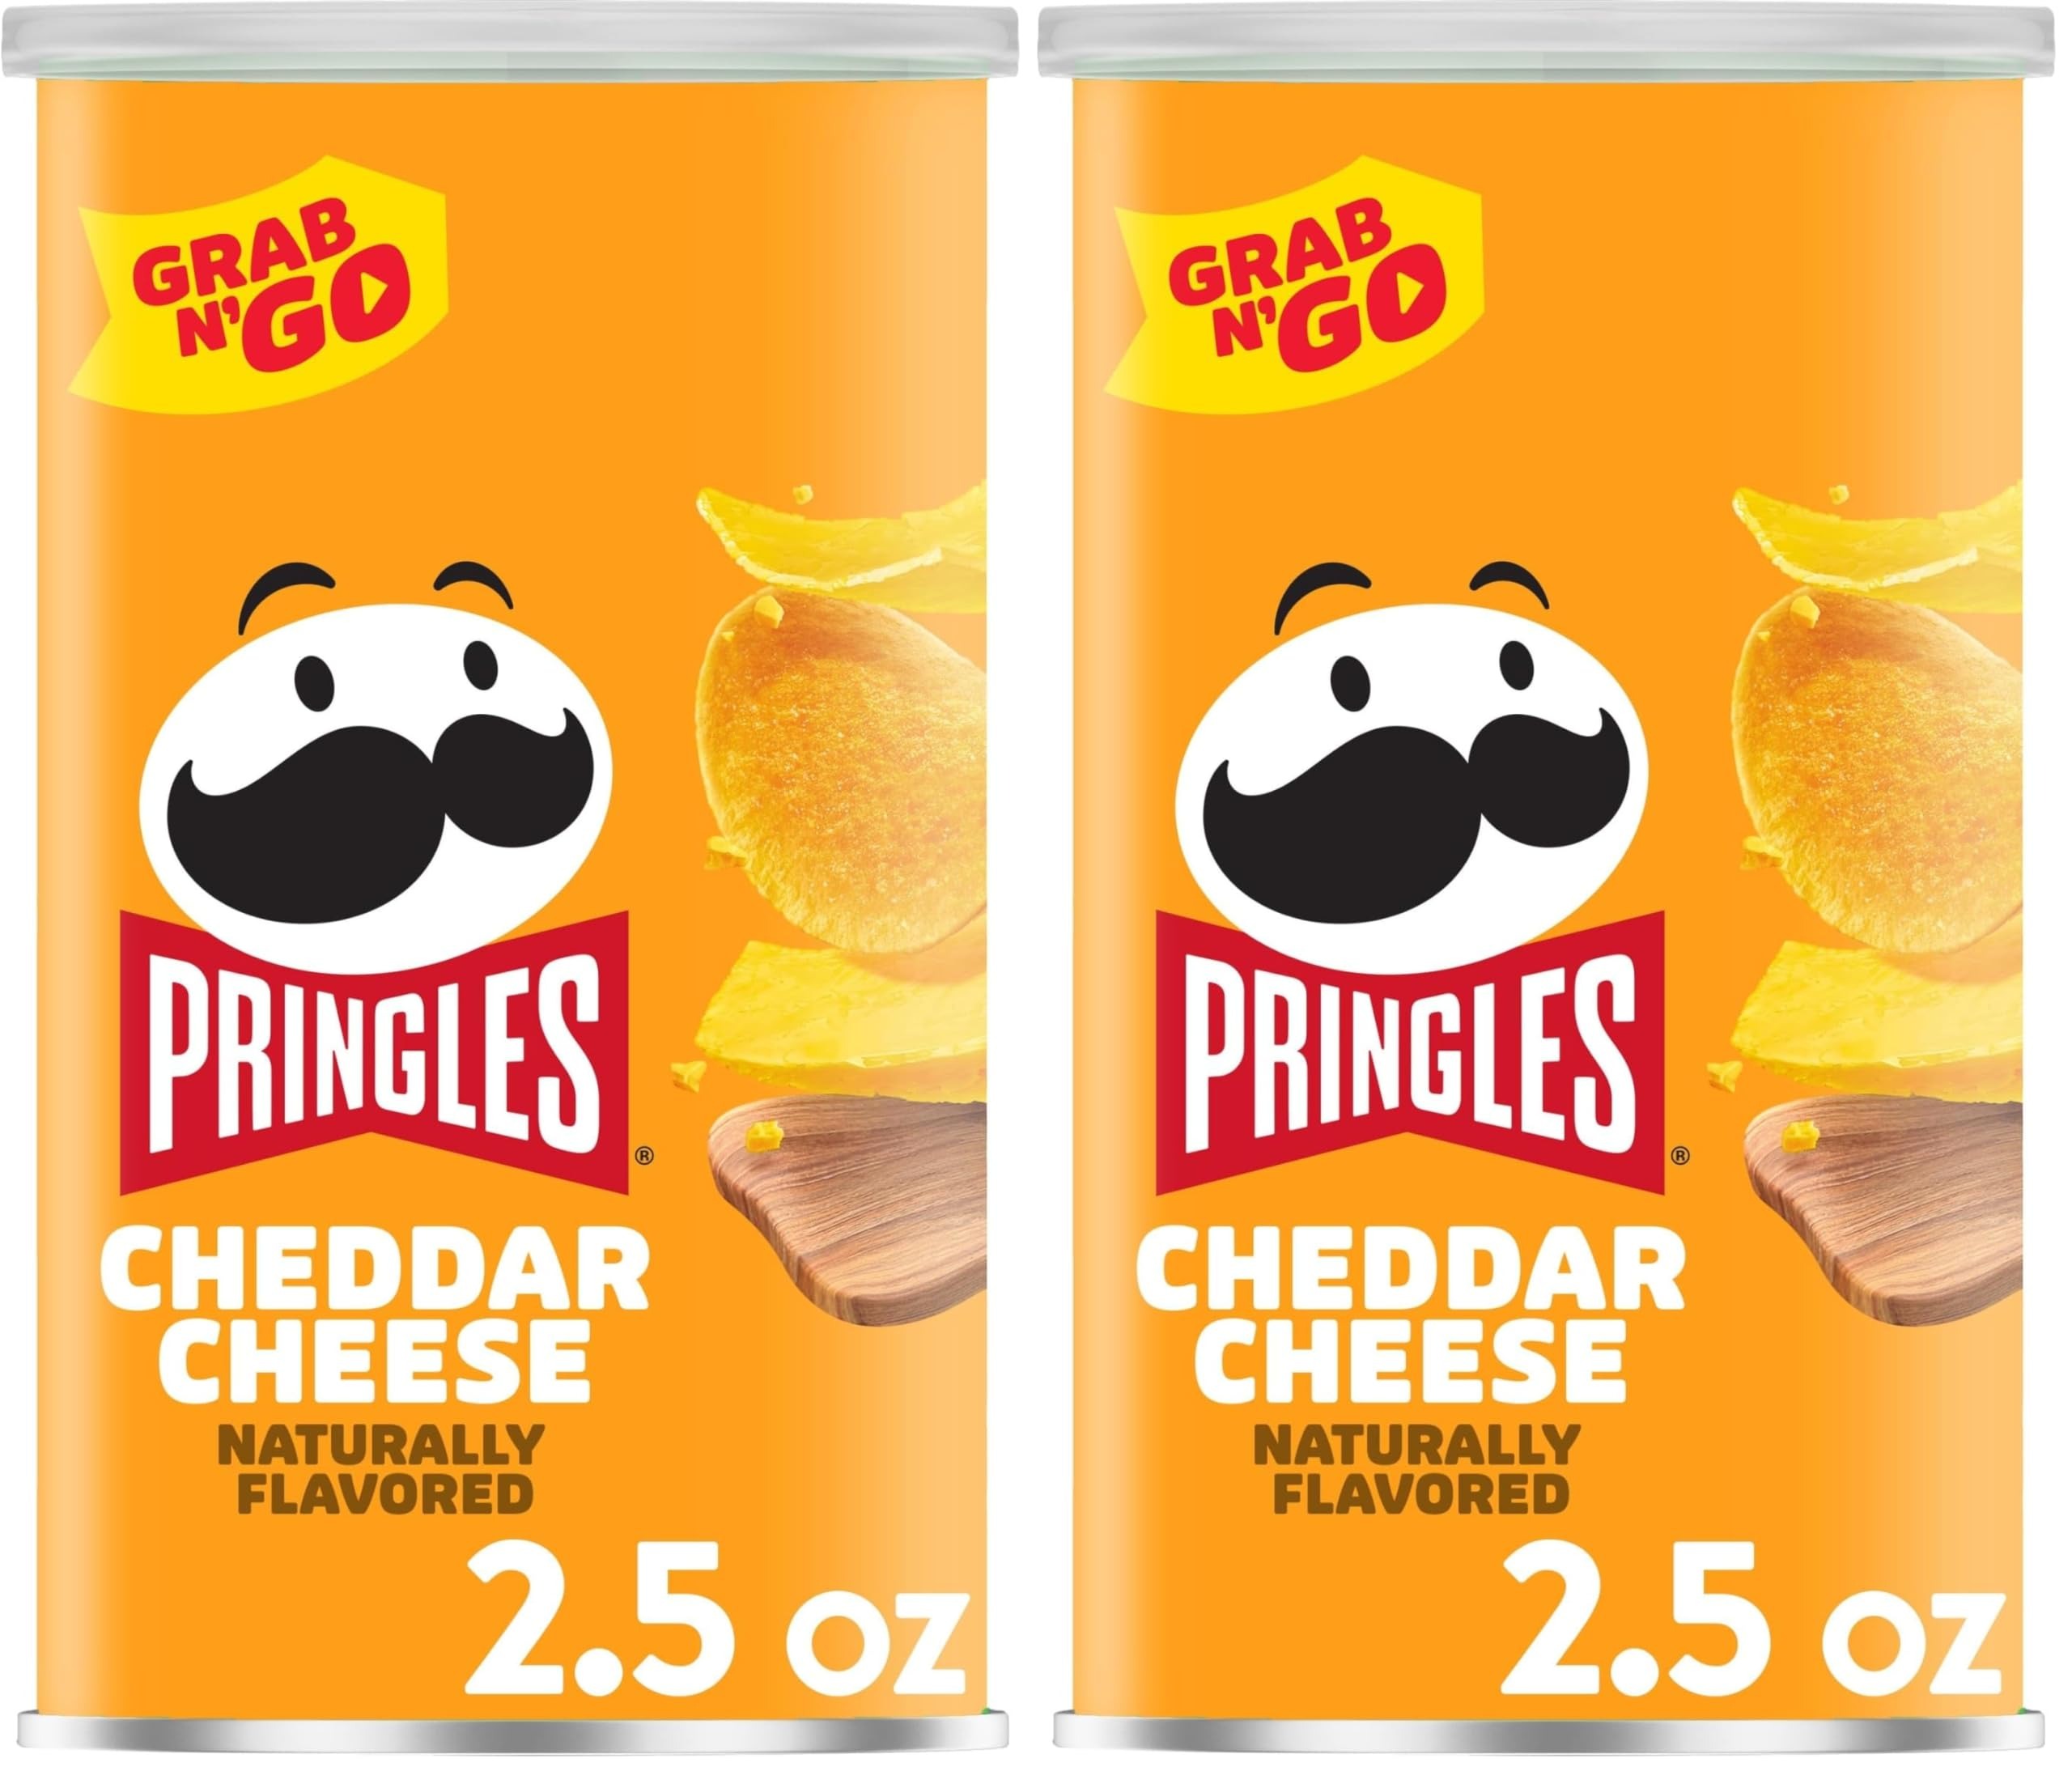
Item Name: Pringles Potato Crisps Chips, Lunch Snacks, Office and Kids Snacks, Grab N' Go Snack Pack, Cheddar Cheese, 2.5oz Can (1 Can) (Pack of 2)
Bullet Point 1: The below information is per pack only
Bullet Point 2: Crank up snacking moments with the outrageously delicious flavor and fun shape of Pringles Cheddar Cheese Potato Crisps
Bullet Point 3: The original, stackable potato crisp seasoned with a craveable cheddar cheese flavor from edge to edge
Bullet Point 4: Always tasty, never greasy; Kosher Dairy; Contains milk and wheat ingredients
Bullet Point 5: Hand out cans to everyone for game time, family movie night or TV watching; Keep cans in your office desk; The stackable snack options are endless
Bullet Point 6: Includes 1, 2.5oz can of ready-to-eat potato crisps; Packaged for freshness and great taste
Value: 5.0
Unit: Ounce

Price: 1.99